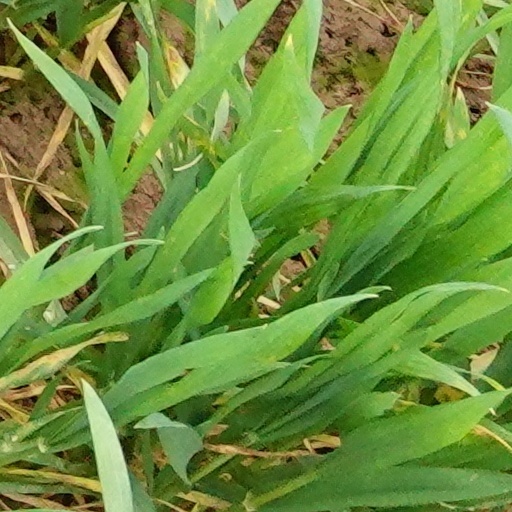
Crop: wheat